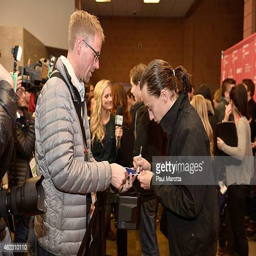
actor attends the premiere during festival